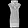
Label: Dress